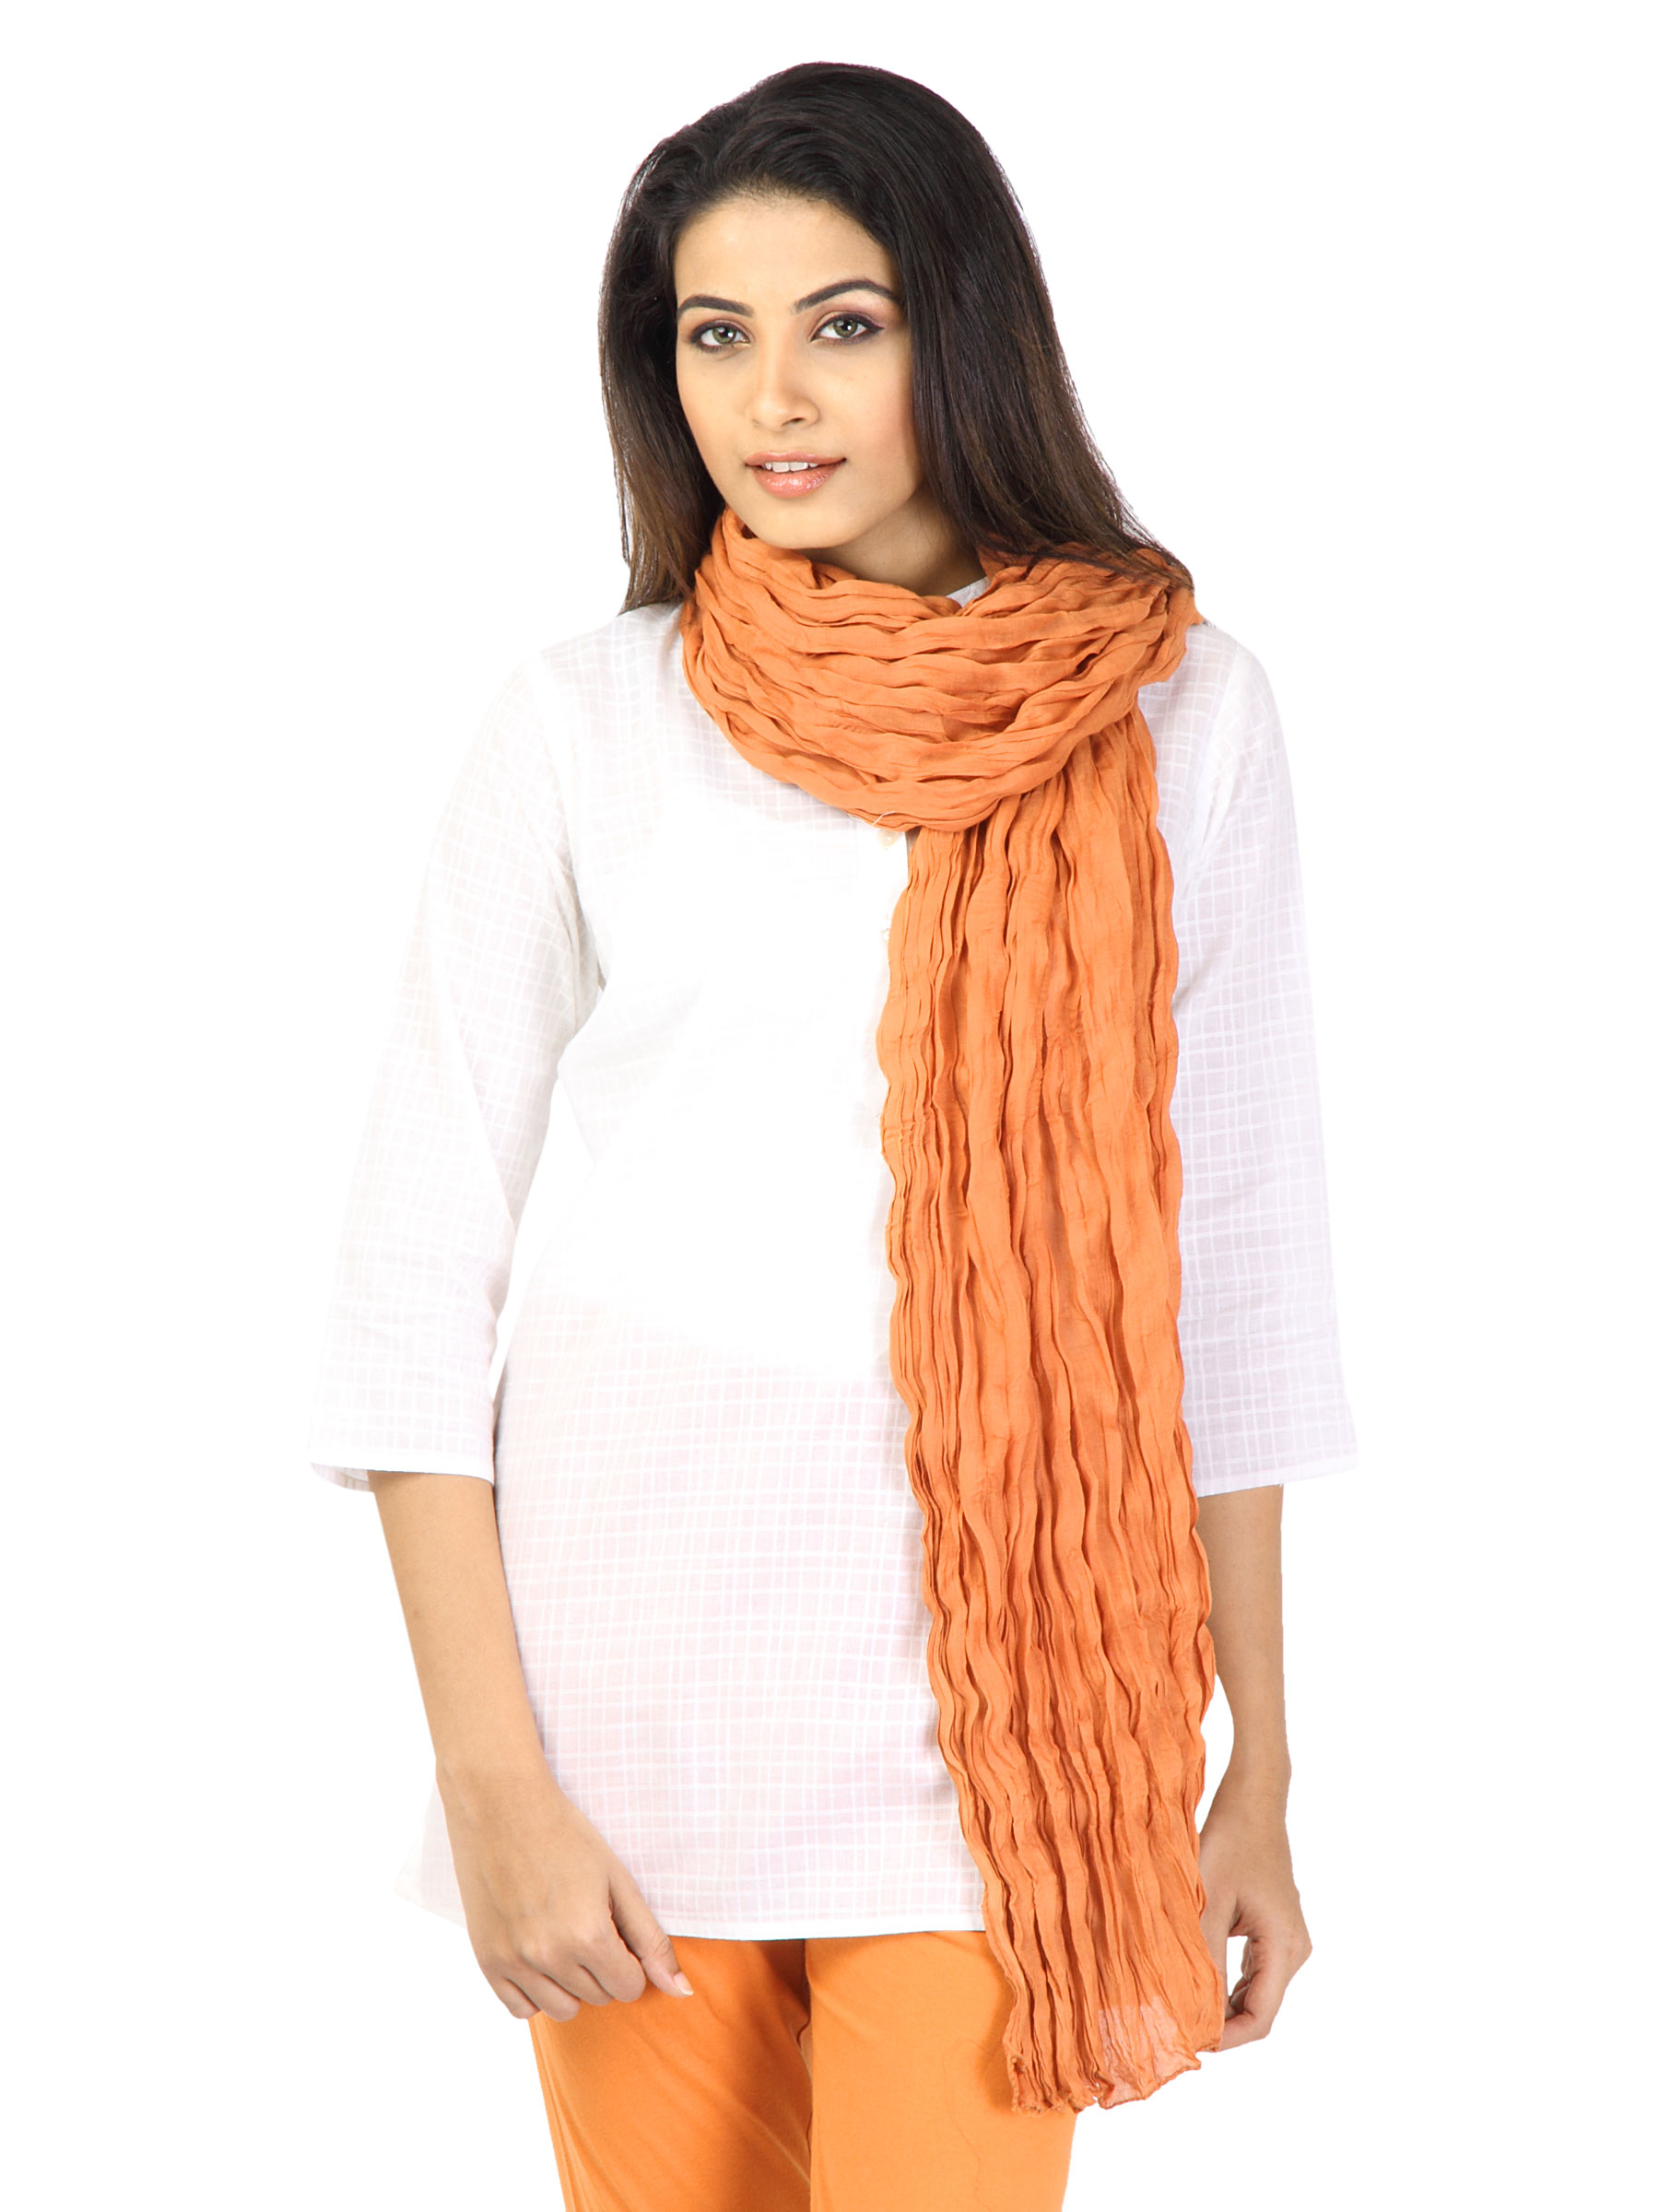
Aurelia Women Voile Orange Dupatta
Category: Apparel / Topwear / Dupatta
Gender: Women
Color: Orange
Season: Fall 2011
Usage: Ethnic